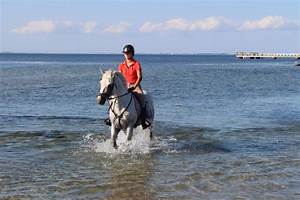
Label: cavallo